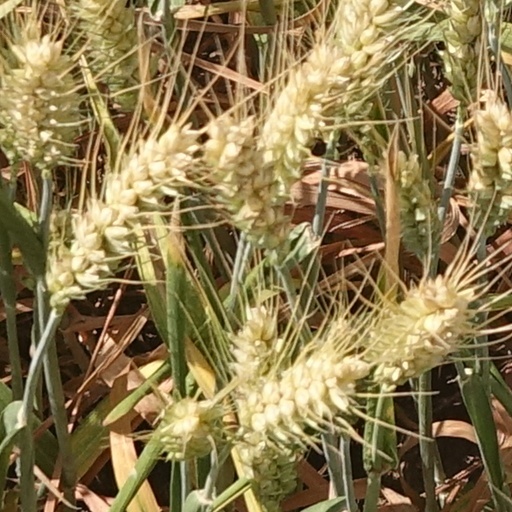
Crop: wheat